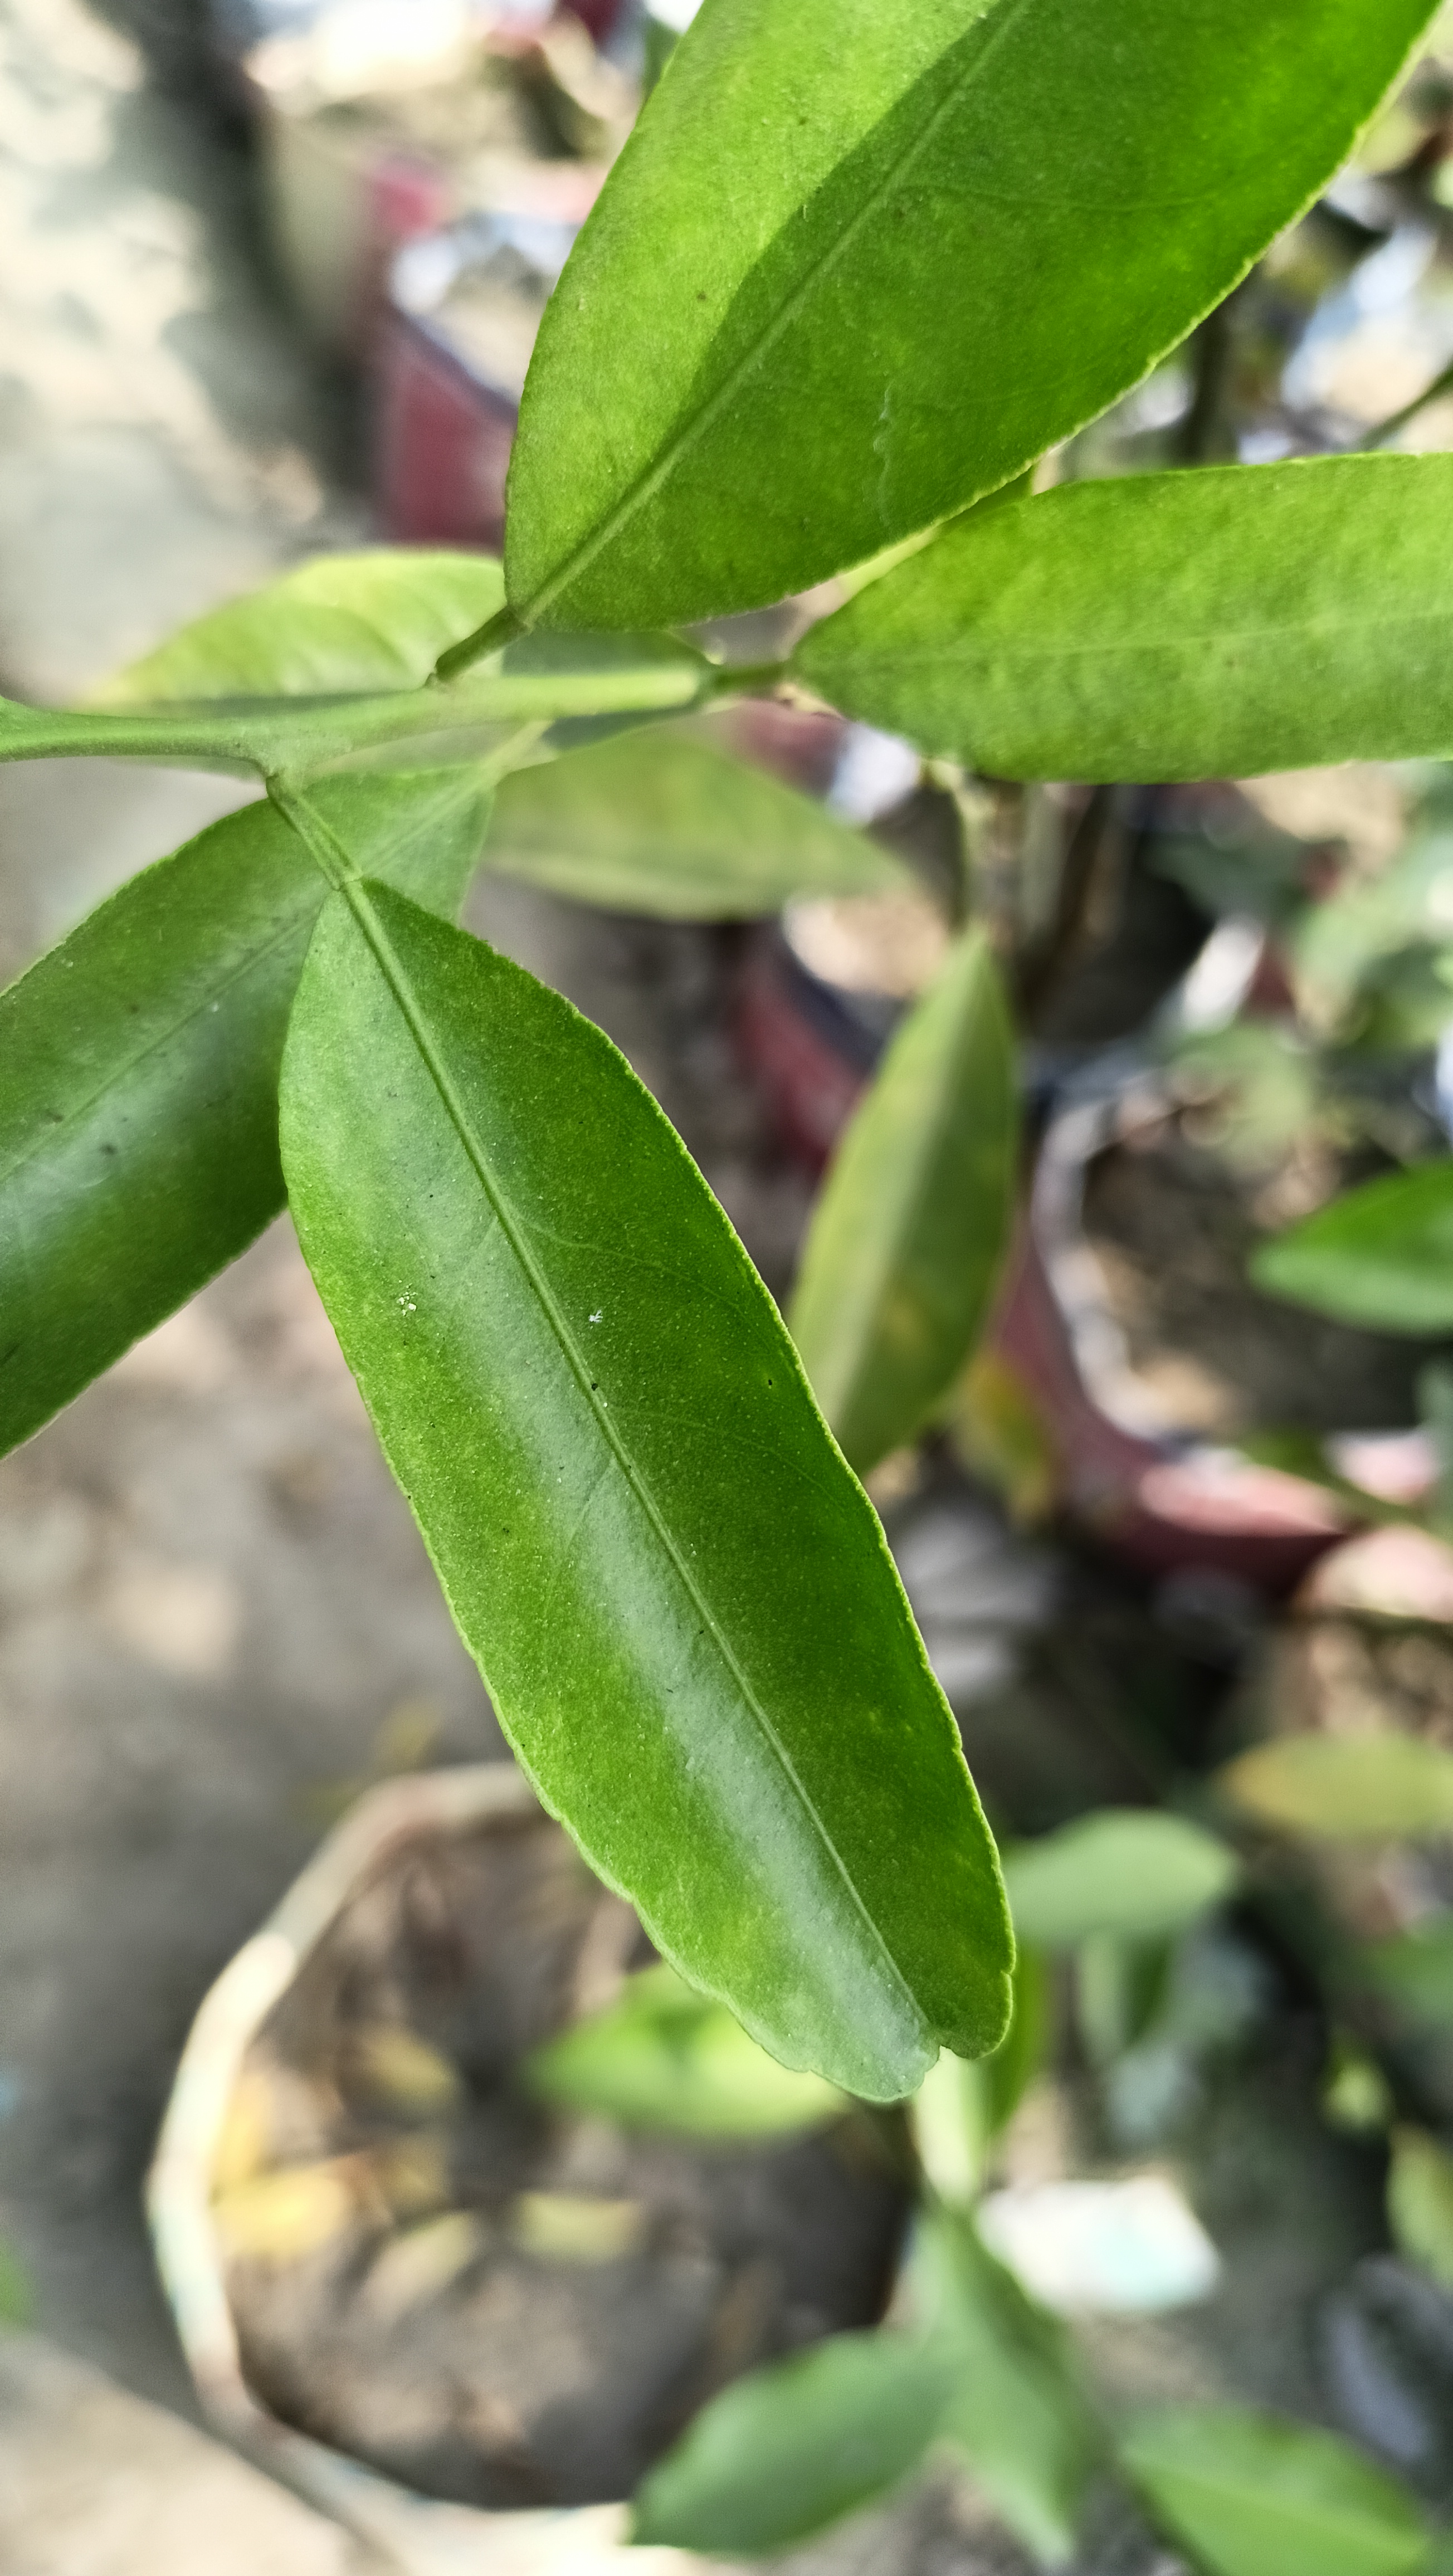
Mandarin leaf variety: Mandaring